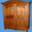
Label: wardrobe